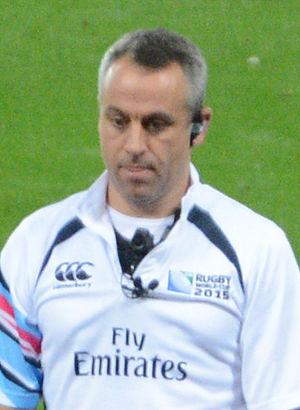
John Lacey, né le 12 octobre 1973 à Tipperary est un joueur et un arbitre international irlandais de rugby à XV.